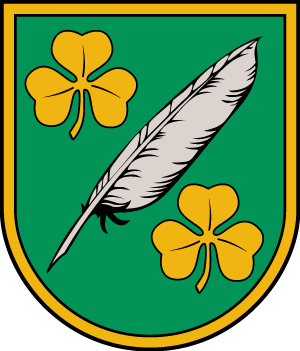
Skrīveri est un novads de Lettonie, situé dans la région de Vidzeme. En 2009, sa population est de 4 117 habitants.